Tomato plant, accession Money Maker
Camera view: bottom (45 deg); turntable rotation: 30 degrees
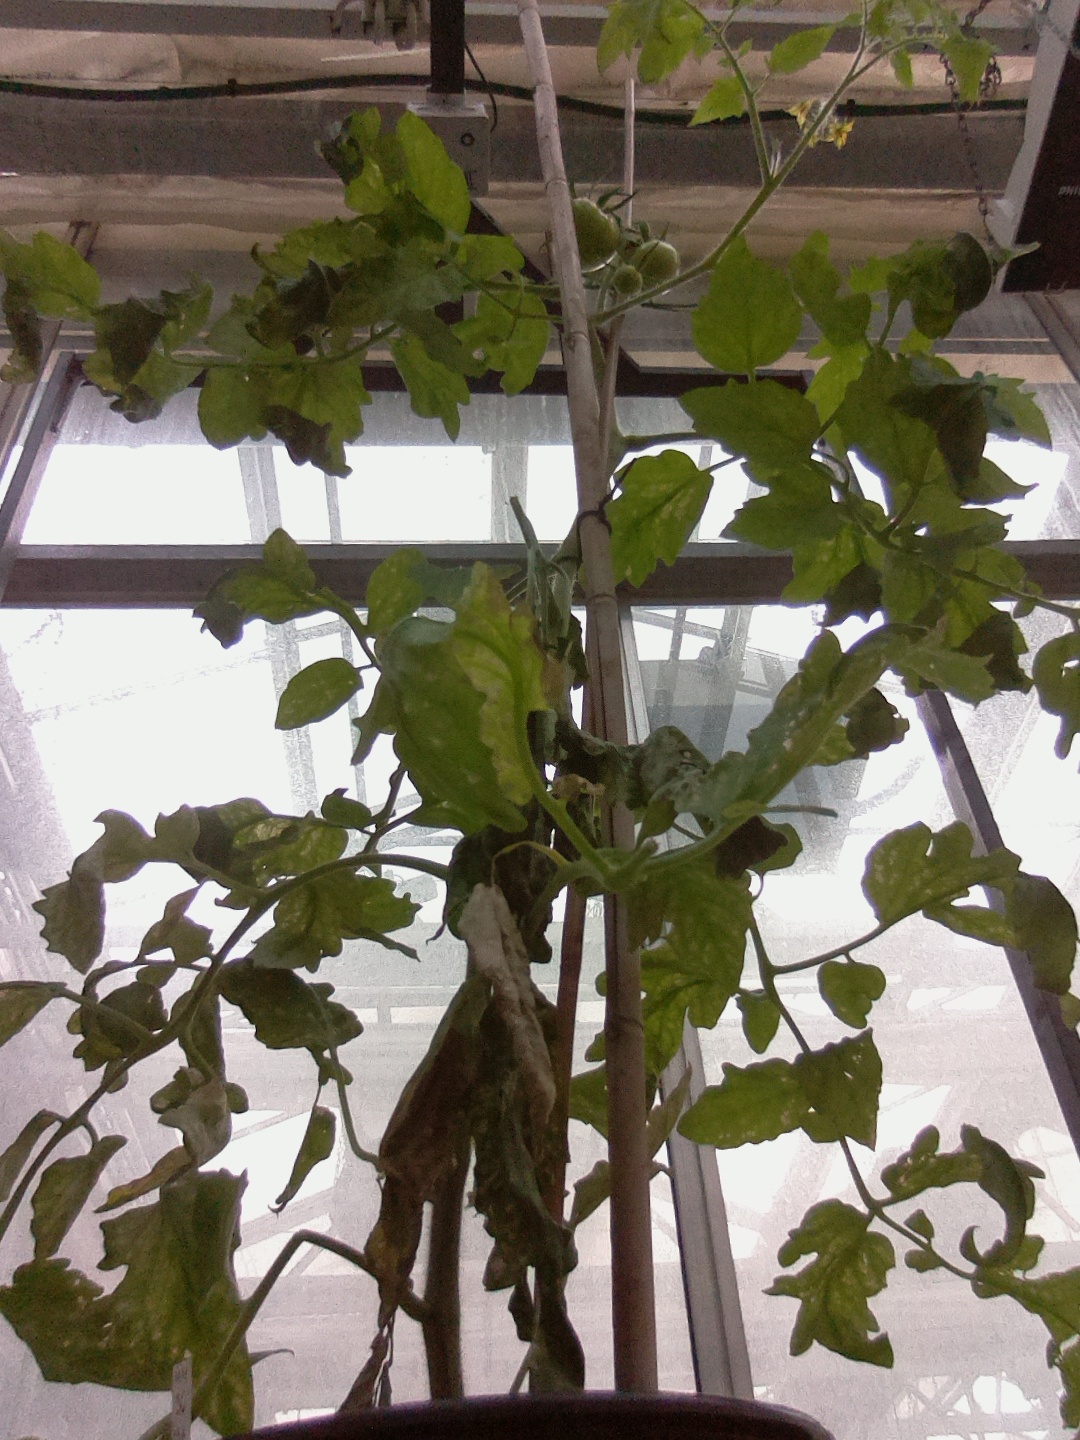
BBCH growth stage 73: 30%-40% of final fruit size